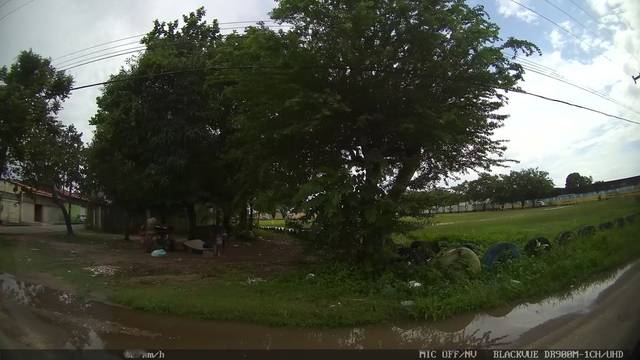
Region: Brazil
Coordinates: -2.533, -44.203